Ho Feng-Shan

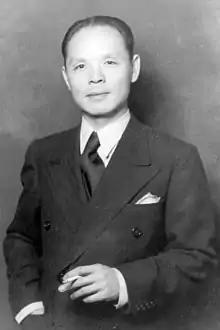
Ho in the 1930s

Ho Feng-Shan (September 10, 1901 – September 28, 1997) was a Chinese diplomat and writer for the Republic of China. When he was consul-general in Vienna during World War II, he risked his life and career to save "perhaps tens of thousands" of Jews by issuing them visas, disobeying the instruction of his superiors. It is known that Ho issued the 200th visa in June 1938, signed the 1906th visa on 27 October 1938, and was recalled to China in May 1940. Ho died in 1997 and his actions were recognized posthumously when the Israeli organization Yad Vashem in 2000 awarded Ho Feng-Shan the title "Righteous Among the Nations".